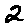
Label: 2